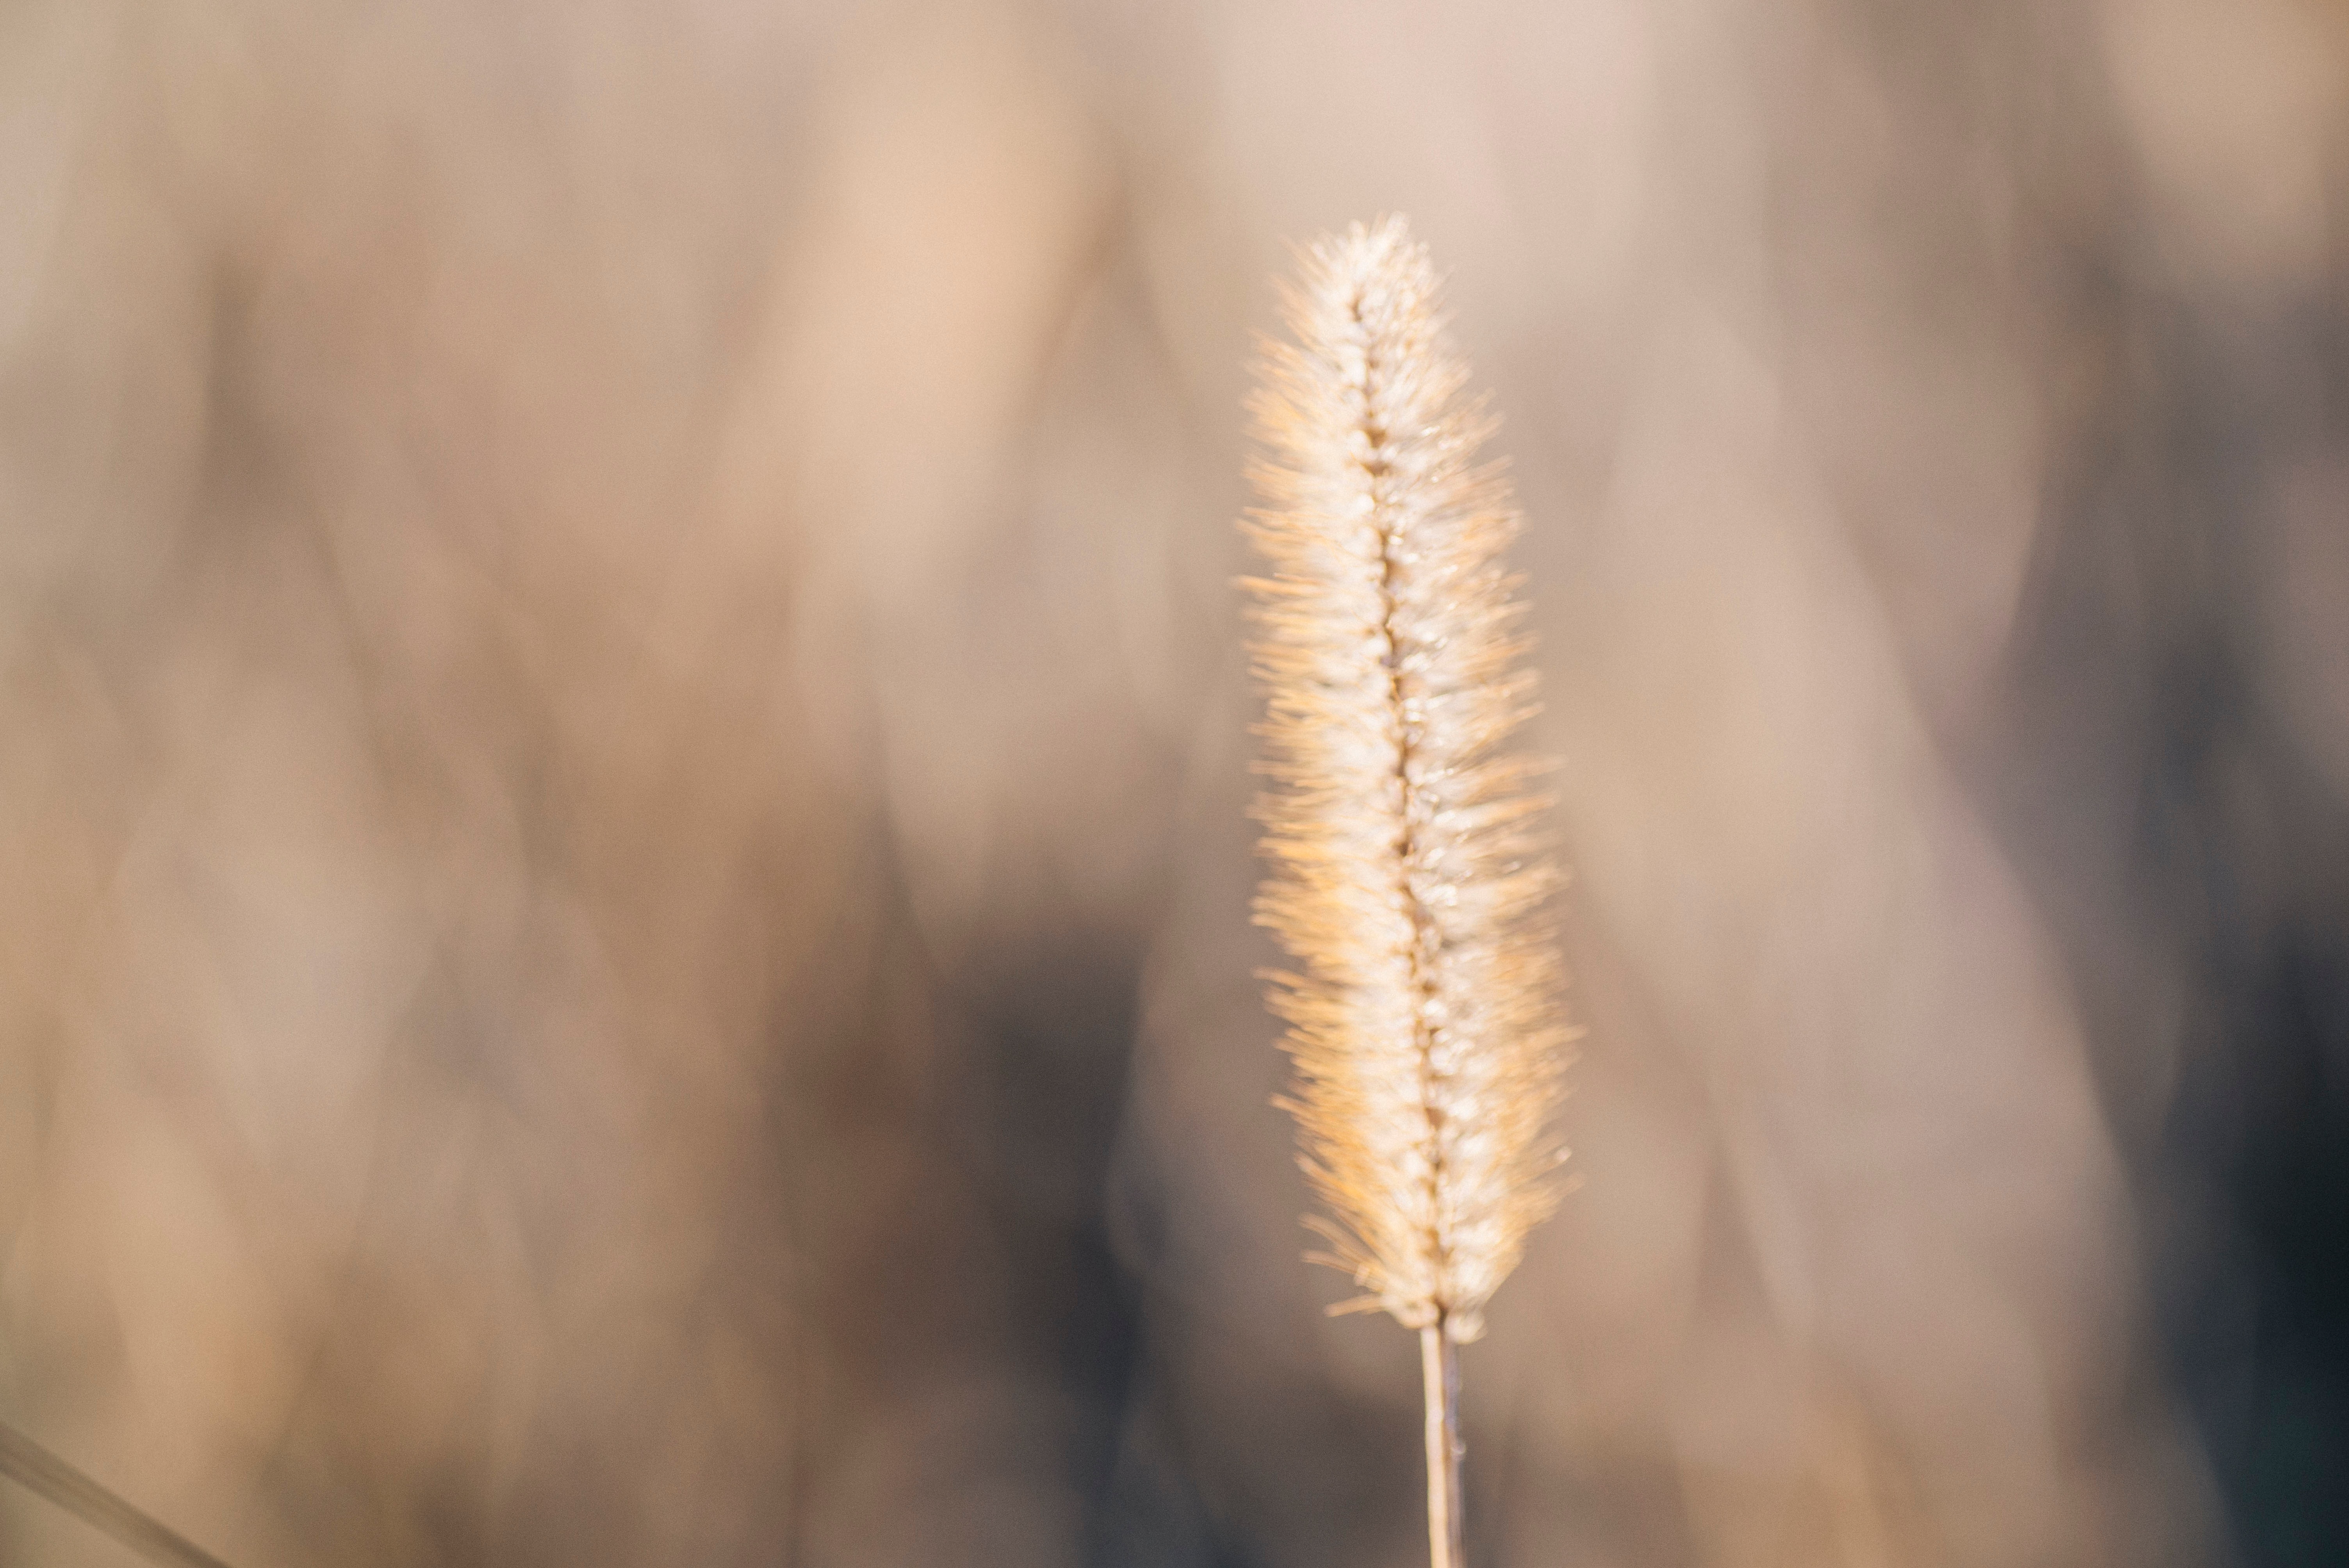
nature, grass, branch, plant, sunlight, leaf, flower, frost, autumn, season, close up, macro photography, grass family, plant stem, land plant